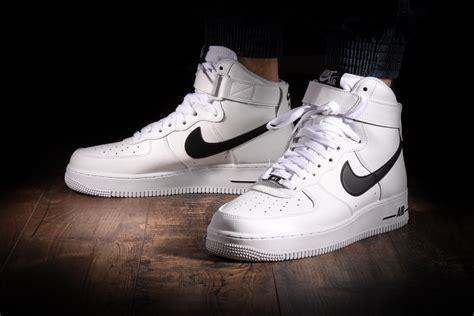
Brand: Nike
Model: Force 1